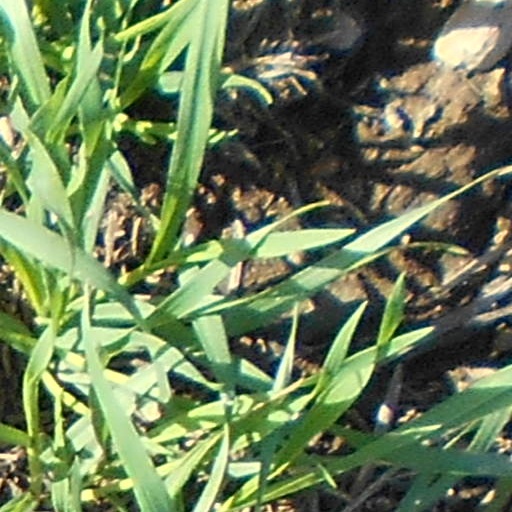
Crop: wheat